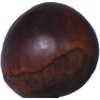
Label: Chestnut 1